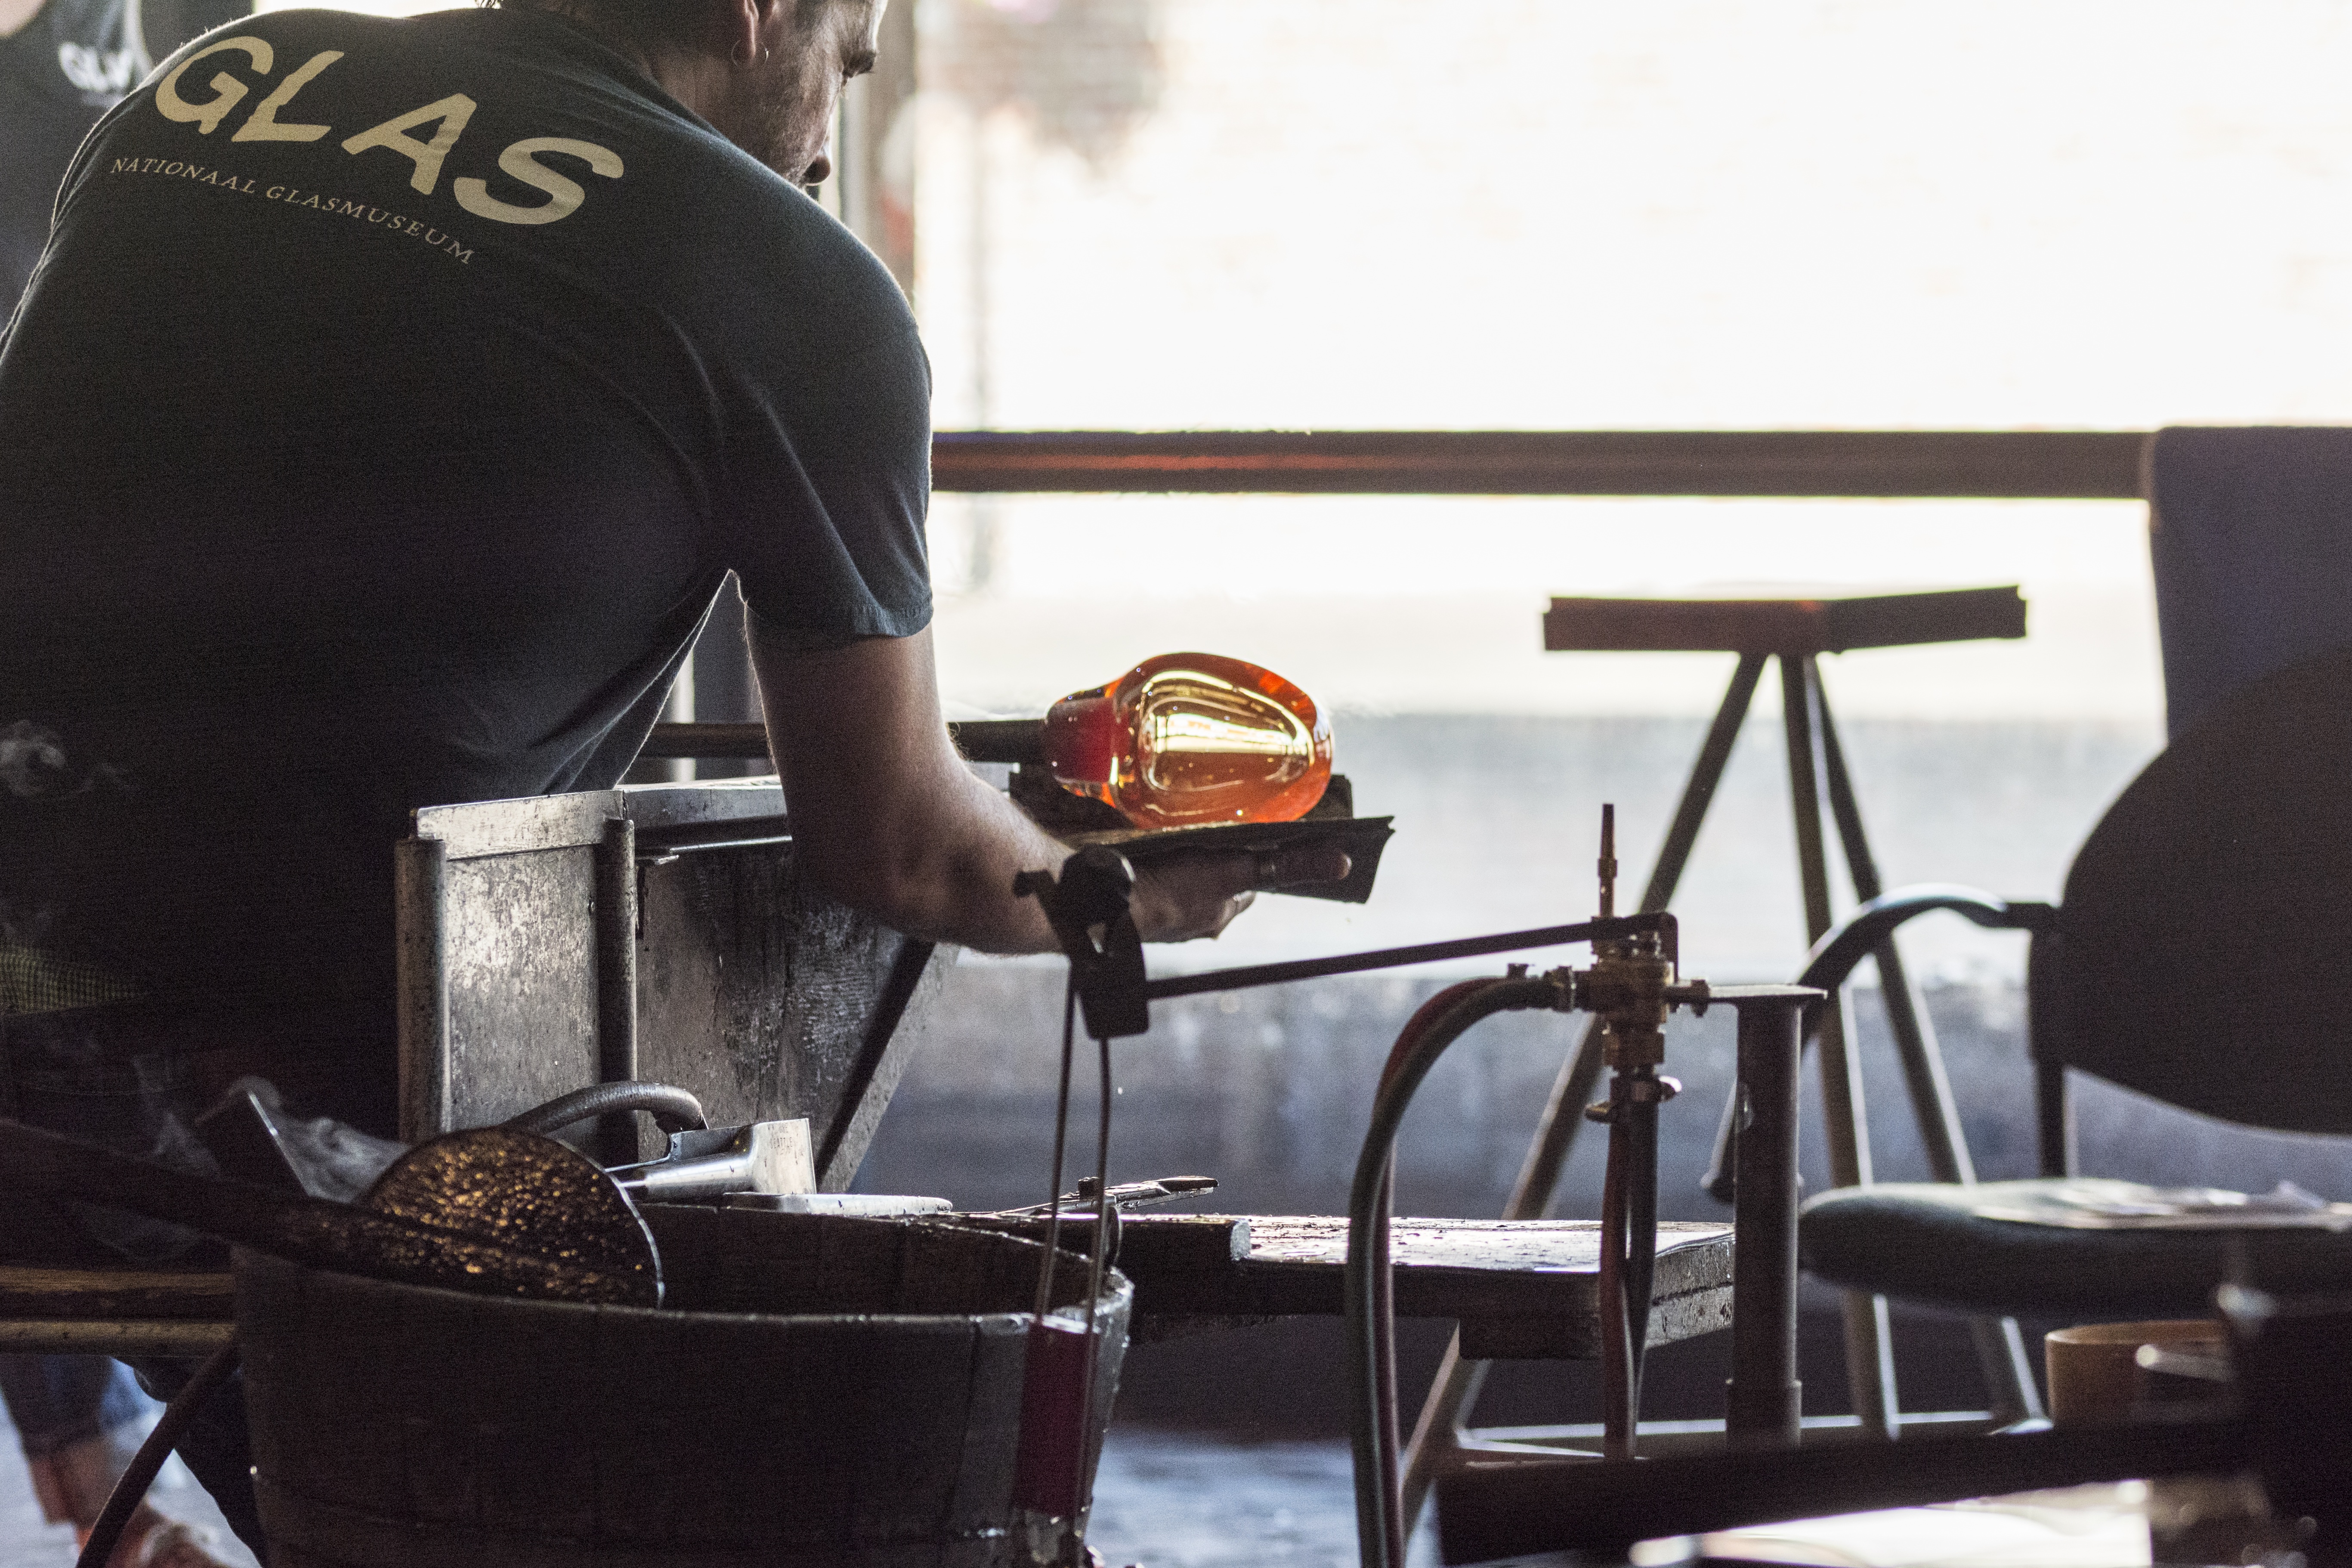
glass, artist, craft, furniture, heat, art, crafts, job, hand made, glassblowing, glass blowing, old craft, leerdam, glass object, glass artist